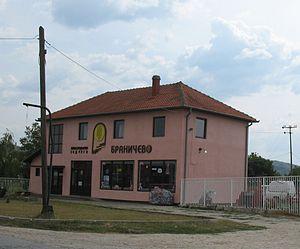
Braničevo est un village de Serbie situé dans la municipalité de Golubac, district de Braničevo. Au recensement de 2011, il comptait 799 habitants.